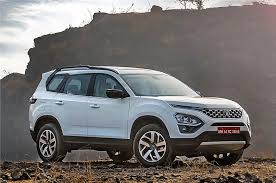
Label: noambulance